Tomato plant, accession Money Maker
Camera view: vertical (180 deg); turntable rotation: 120 degrees
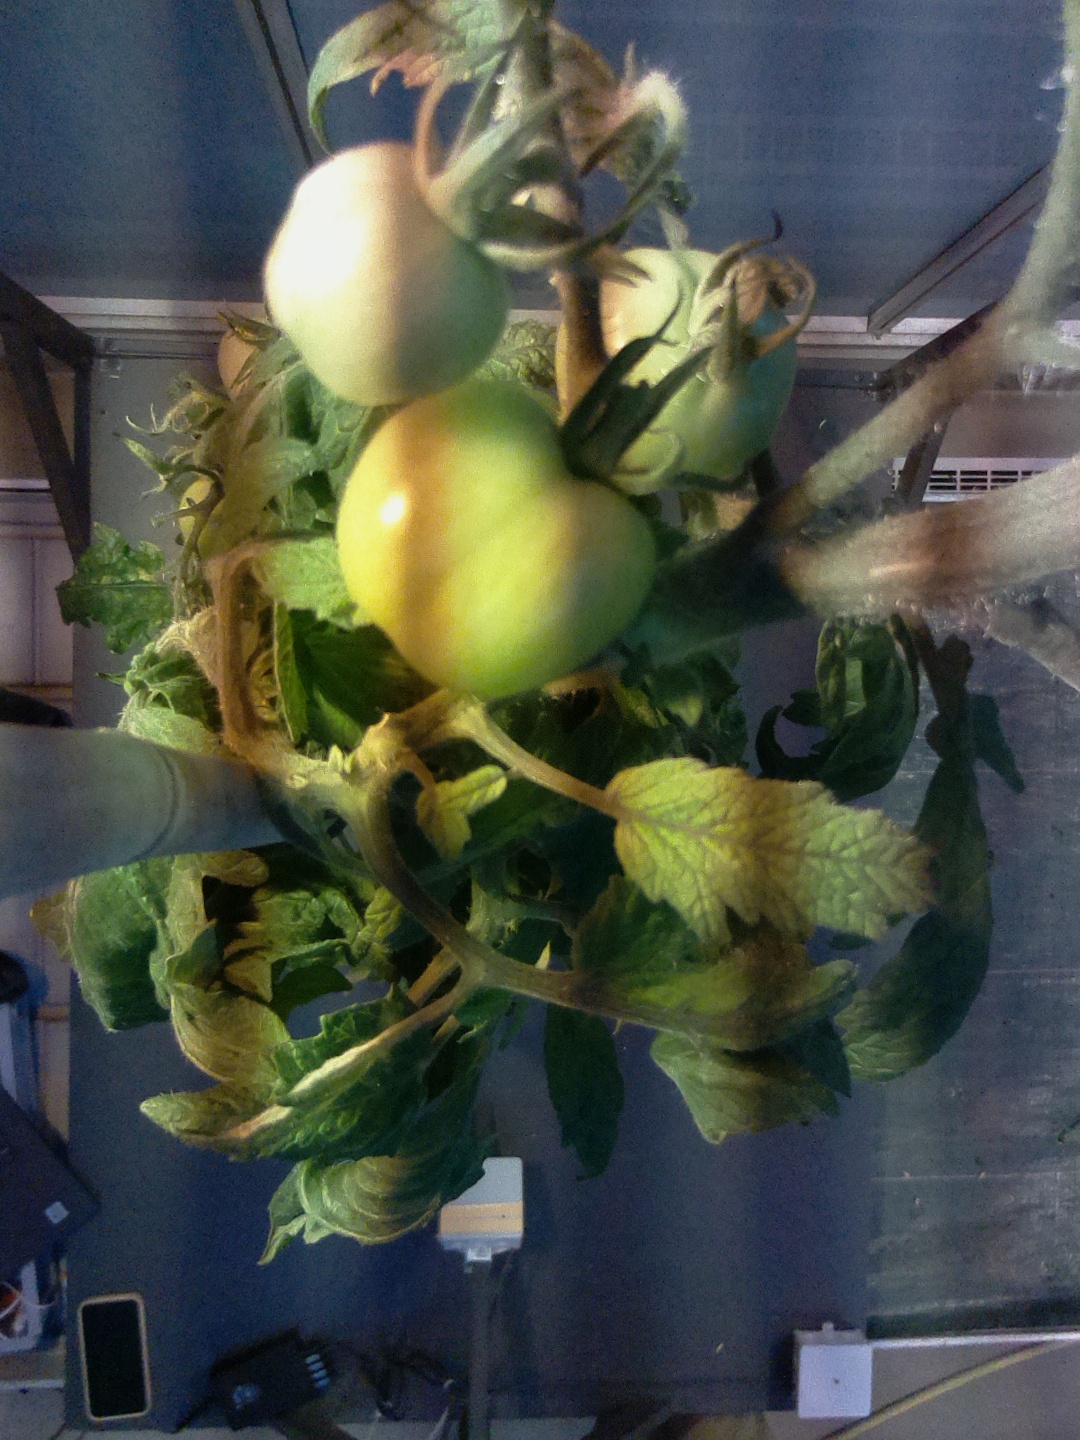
BBCH growth stage 79: 90% -100% of final fruit size